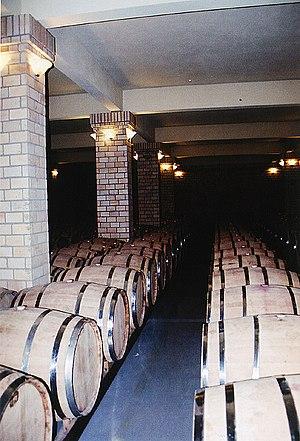
Cave du domaine de Miolo
La viticulture au Brésil a été introduite au XVIIᵉ siècle avec l'arrivée des colons européens, portugais, italiens et allemands.